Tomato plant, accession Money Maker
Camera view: bottom (45 deg); turntable rotation: 30 degrees
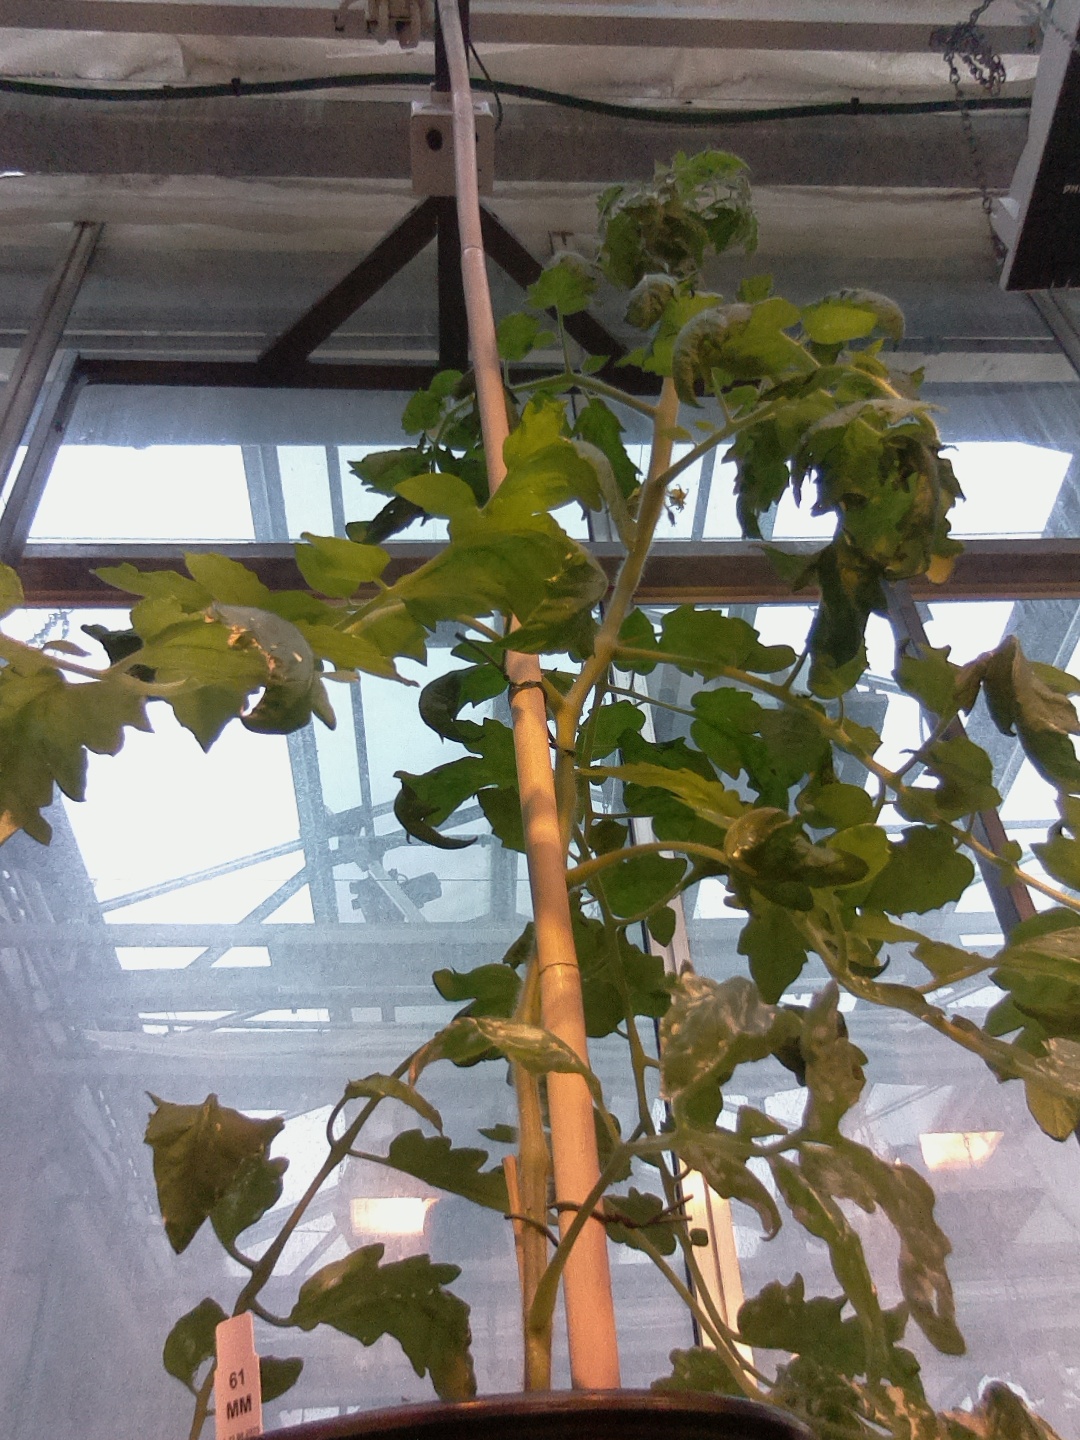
BBCH growth stage 61: 10%-20% of flowers open